Broadmoor, New Orleans

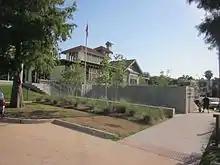
Rosa F. Keller Library and Community Center

The Rosa F. Keller Library and Community Center of the New Orleans Public Library is in Broadmoor. It was rebuilt after Hurricane Katrina, and had its grand opening on March 16, 2012. The Keller site consists of the modernized library building and the 1918 Hardie-Fattel house, a historic house attached to the library which serves as a community center.